Kiplingcotes railway station

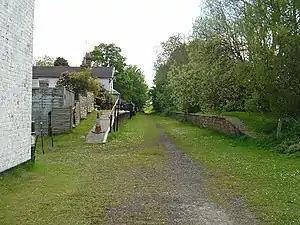
The old trackbed through Kiplingcotes station

Kiplingcotes railway station was a minor railway station on the York–Beverley line, in the East Riding of Yorkshire, England. It opened on 1 May 1865 and served the nearby village of Kiplingcotes.